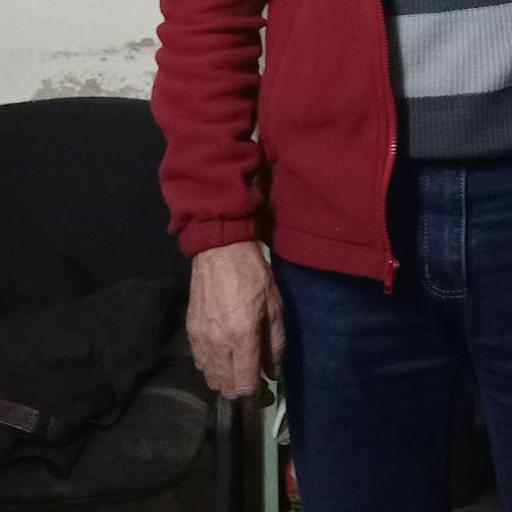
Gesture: no_gesture